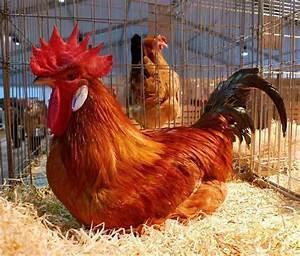
chicken